Pete McCloskey

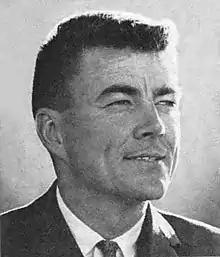
McCloskey in 1969

Paul Norton "Pete" McCloskey Jr. (September 29, 1927 – May 8, 2024) was an American politician who represented San Mateo County, California, as a Republican in the U.S. House of Representatives from 1967 to 1983.